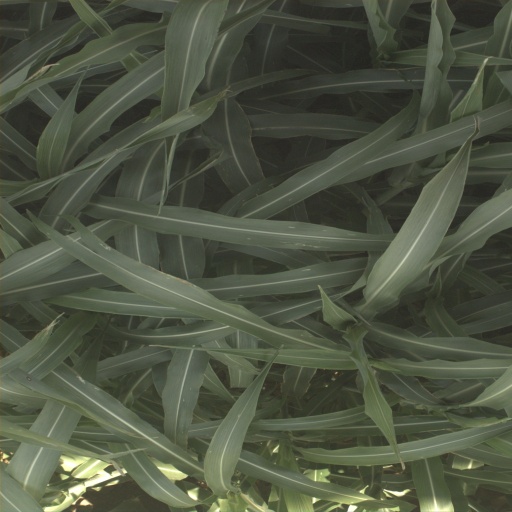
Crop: sorghum